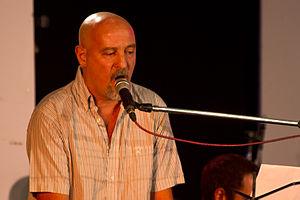
Bersuit Vergarabat est un groupe de rock argentin, originaire de Buenos Aires. Formé en 1988, le groupe a conquis l'underground de Buenos Aires, il est désormais célèbre dans tout le pays. Le style musical du groupe est un mélange de différents genres latino-américains comme la cumbia, le charango ou le tango. Les paroles du groupe formulent souvent des critiques envers le système politique et plus généralement la société.